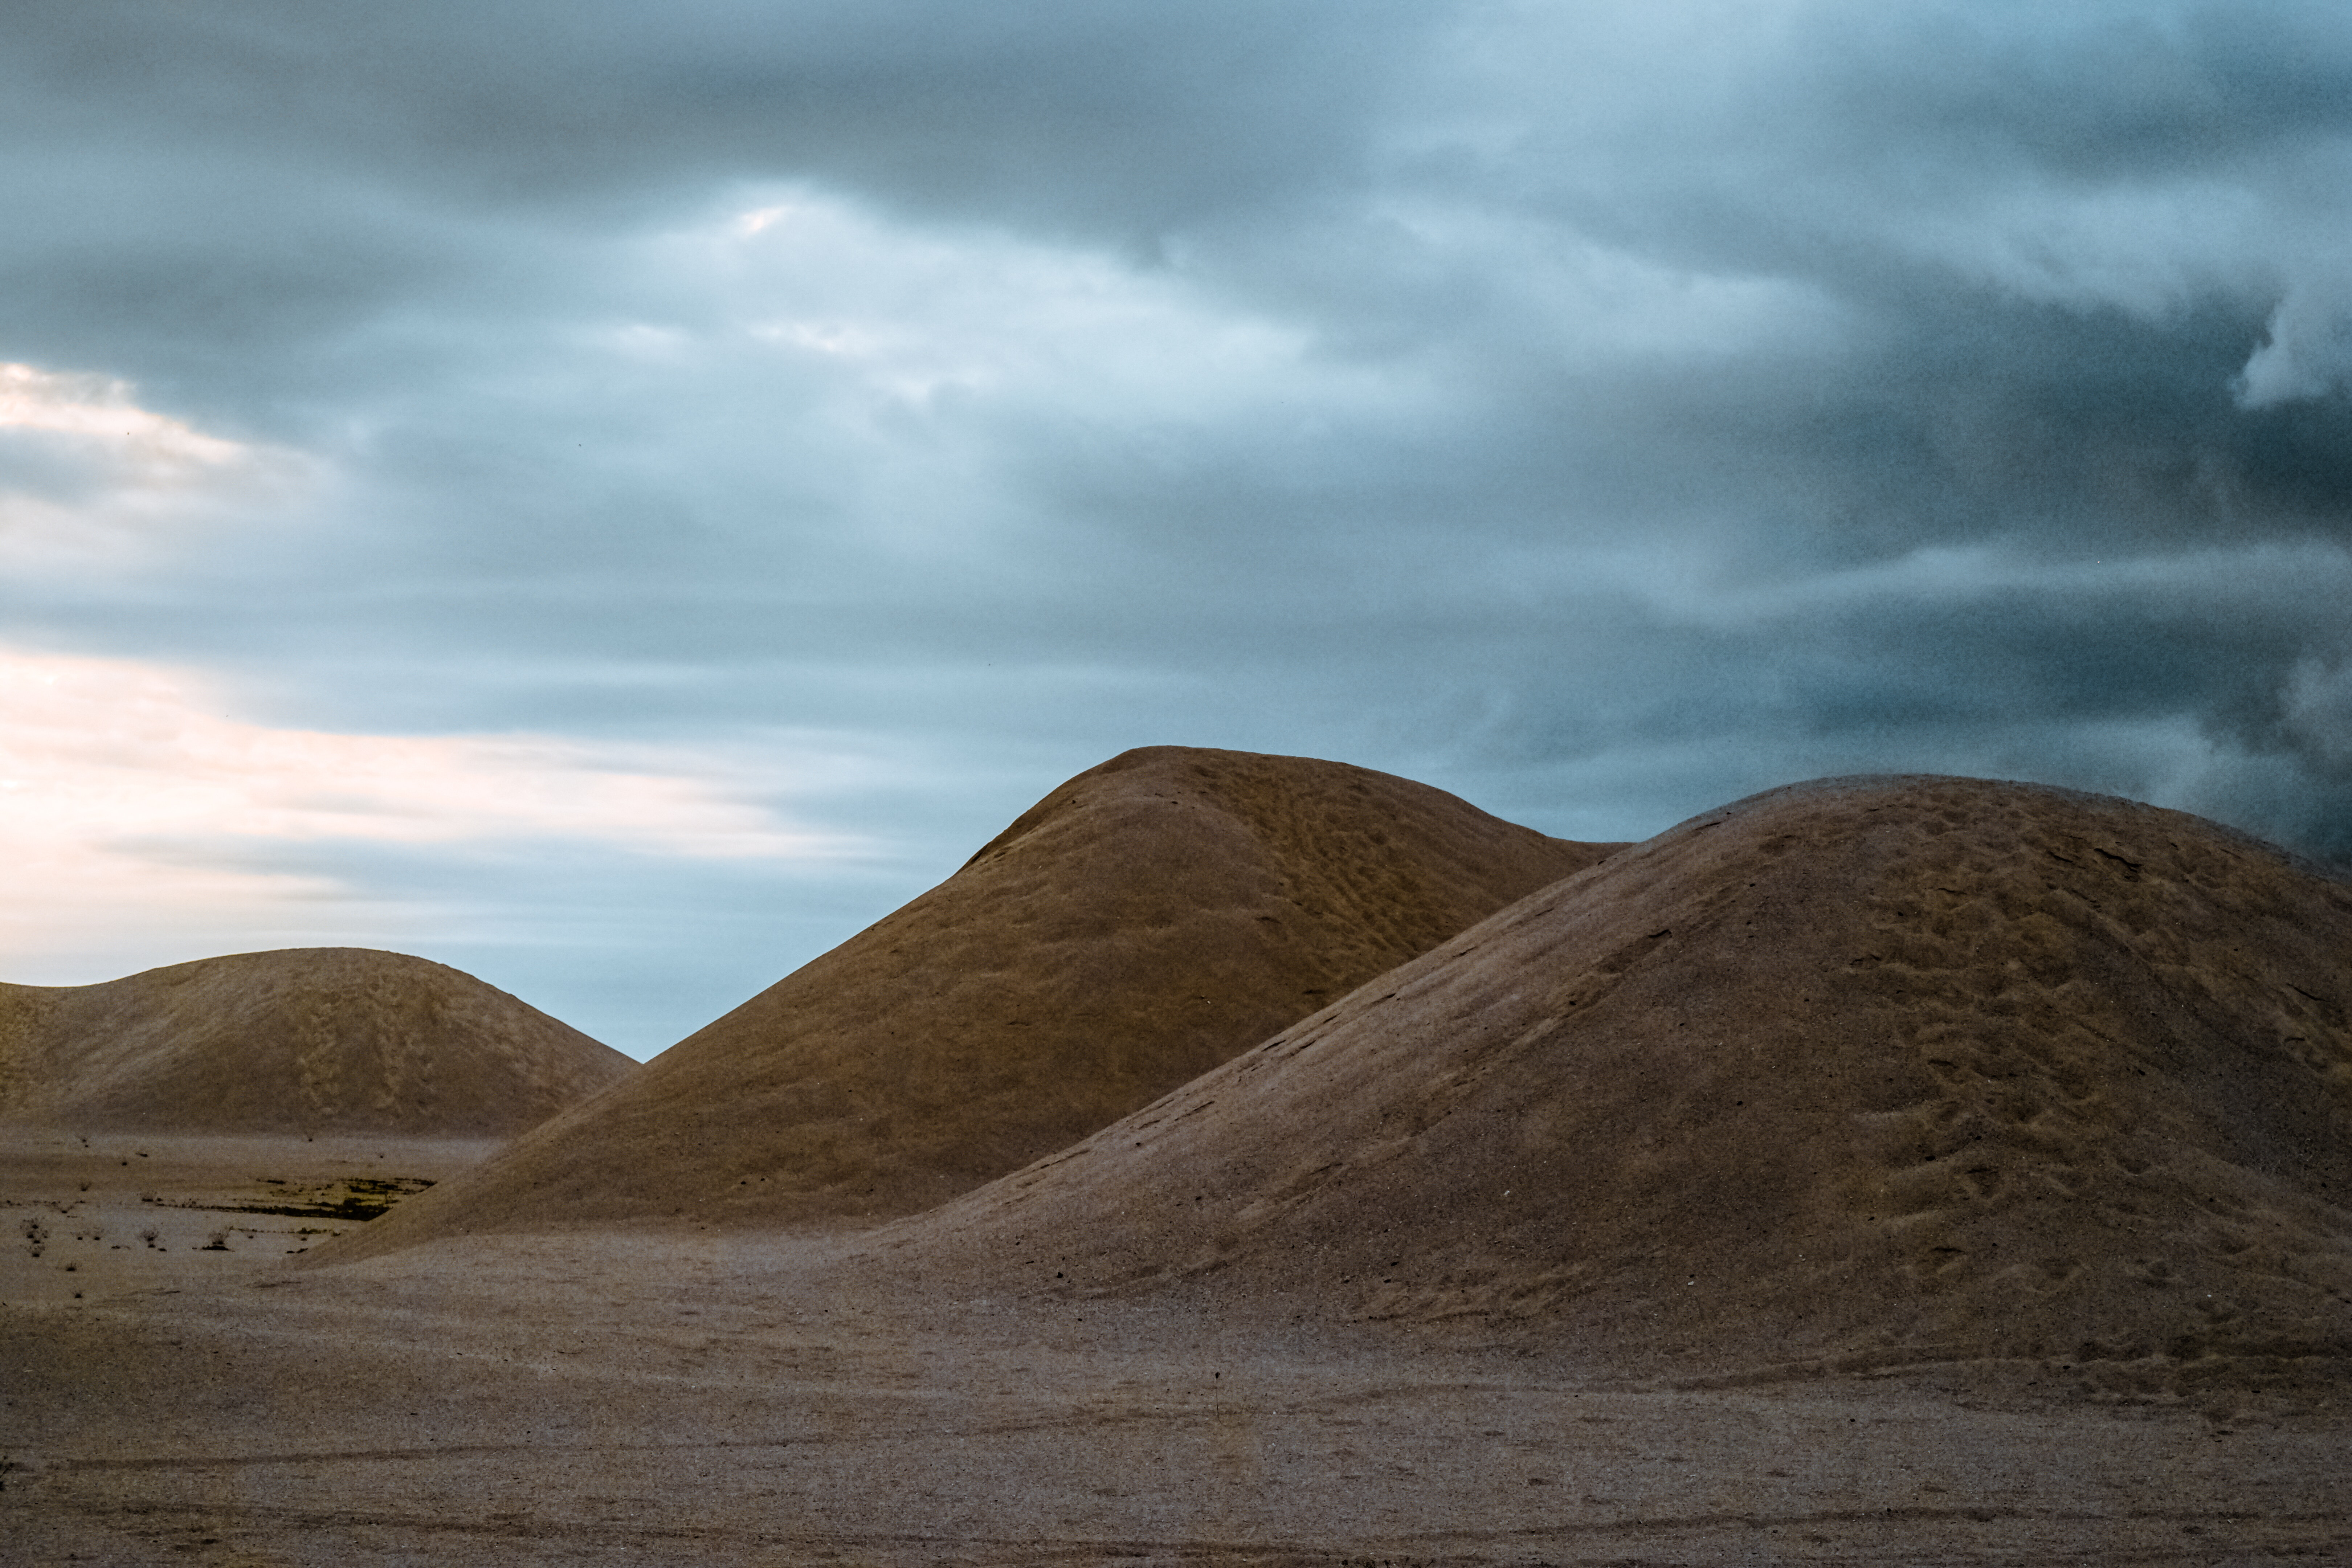
mountainous landforms, sky, hill, ecoregion, cloud, highland, mountain, landscape, sand, geology, plateau, soil, fell, badlands, rock